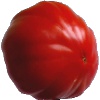
Label: Tomato 3